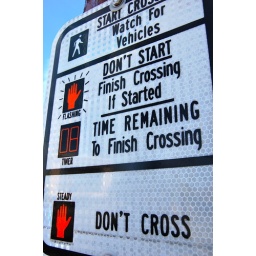
in case you need to know how to cross the street efficiently